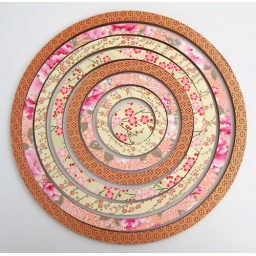
Covered in combination of red and pink Chiyogami papers